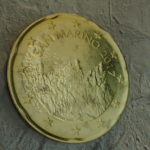
Coin value: 20cents
Country: sm
Edition: 2017